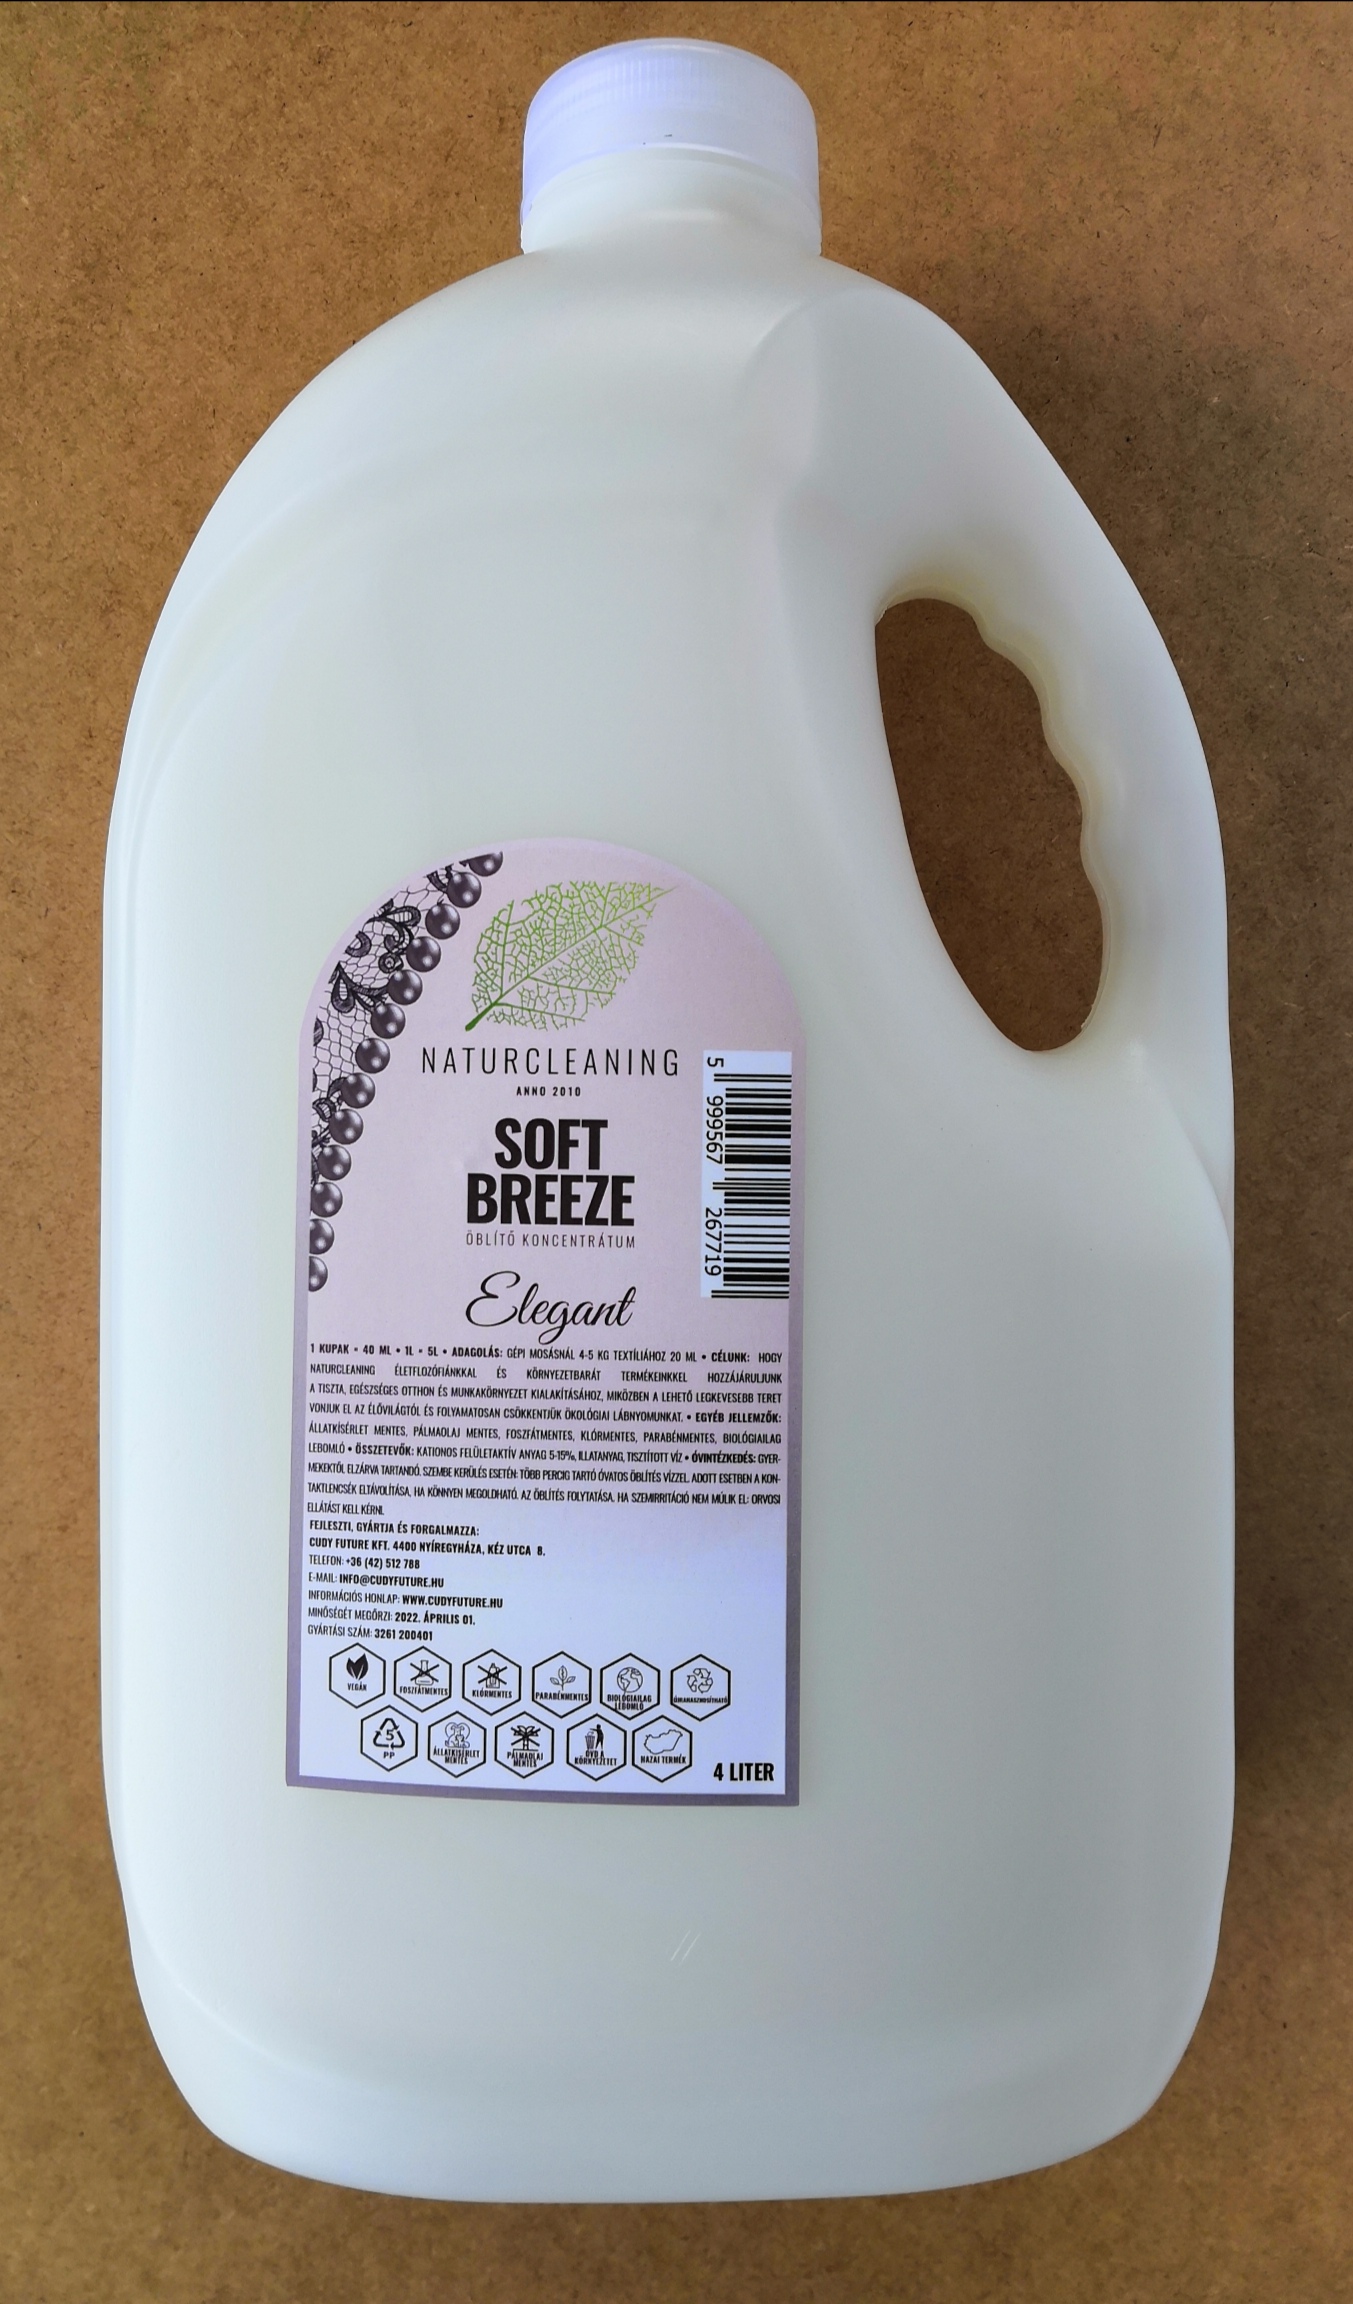
Label: plastic